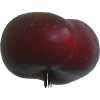
Label: nectarine_flat